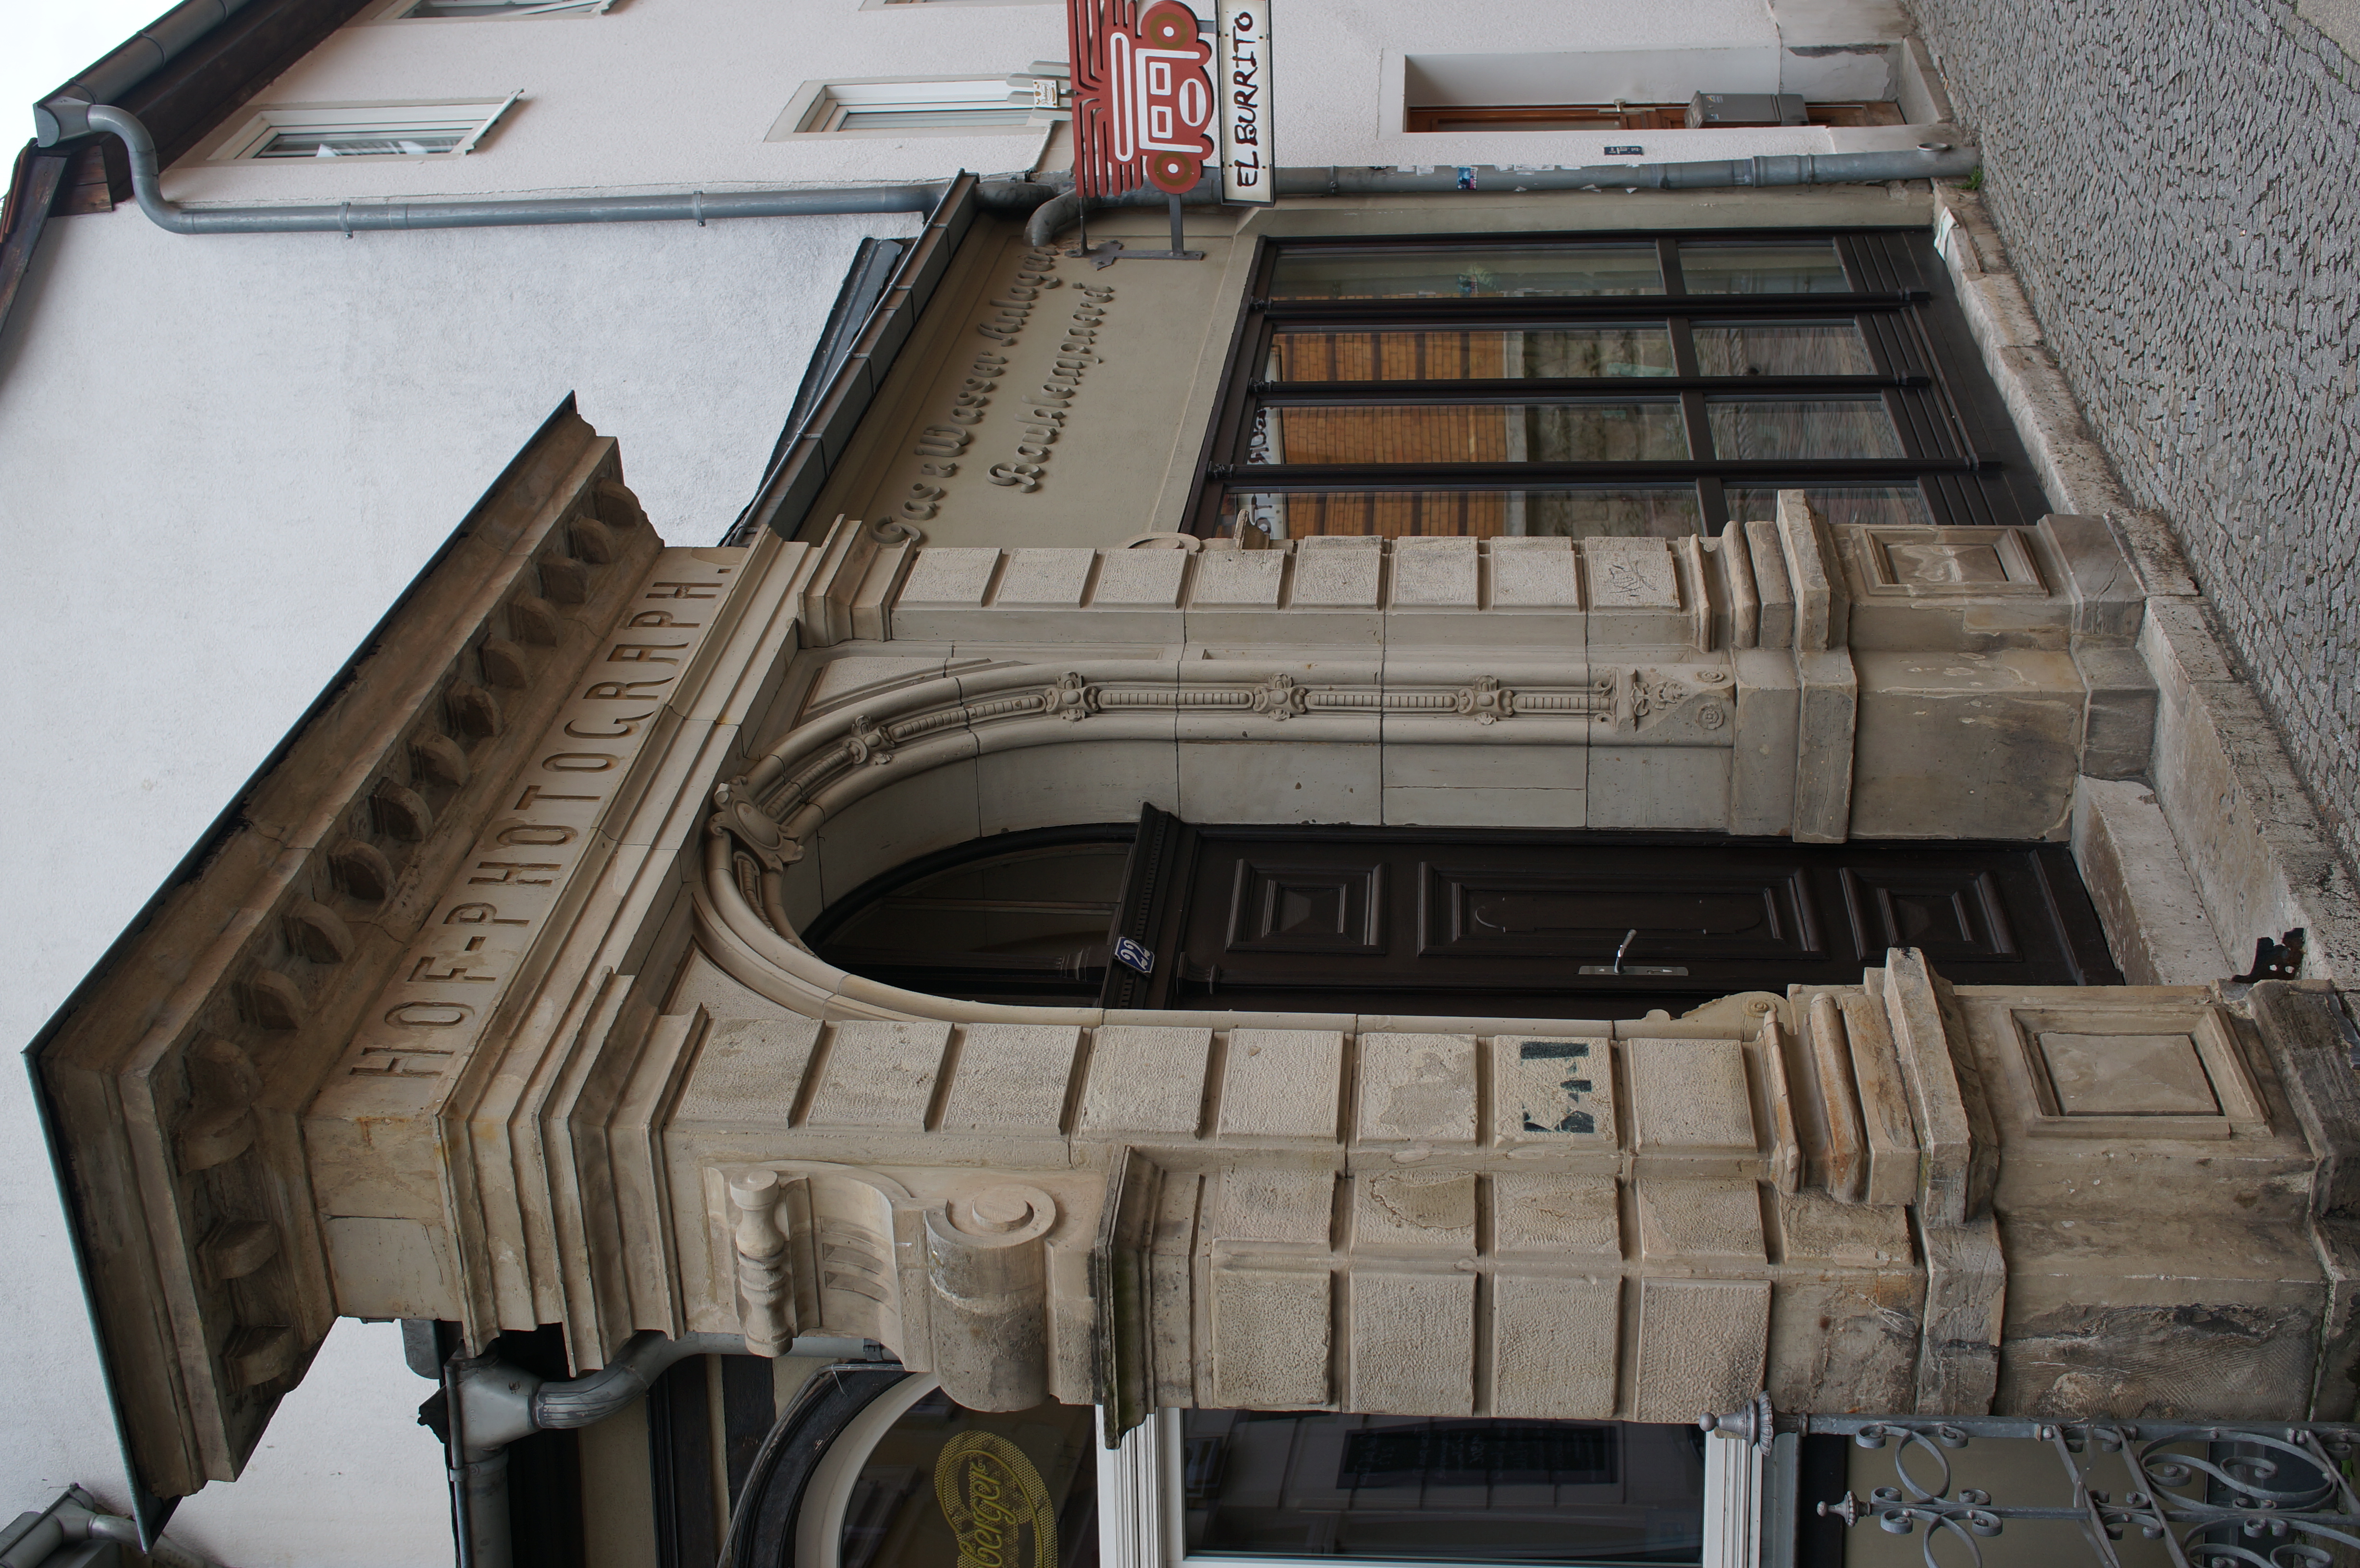
architecture, street, town, arch, column, facade, 2015, germany, deutschland, synagogue, sony, sigma, nex, nex6, lenstagged, steffenzahn, 30mm, sigma30mm28exdn, sigma30mmf28, sigma30mmf28dn, sigma30mm, thuringia, weimar, ancient history